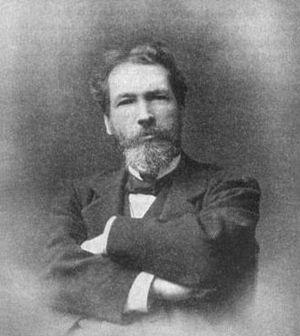
Raoul-Pierre Pictet, né le 4 avril 1846 à Genève en Suisse et mort le 27 juillet 1929 à Paris, est un physicien suisse qui obtient pour la première fois la liquéfaction de l'azote et de l’oxygène par l’action simultanée d’une haute pression et d’une basse température. Il est à l'origine des techniques modernes de réfrigération. Raoul Pictet a reçu la Médaille Davy en 1878.